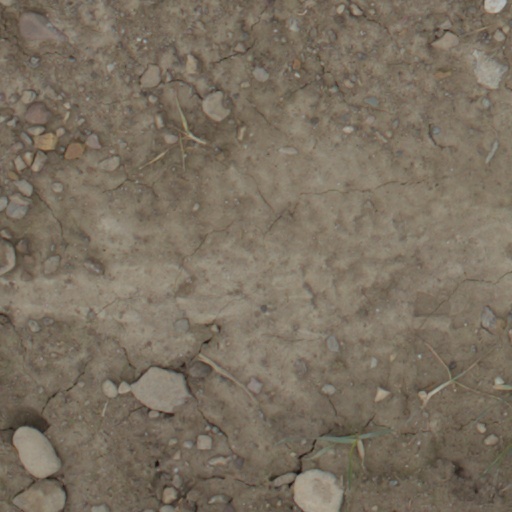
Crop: wheat